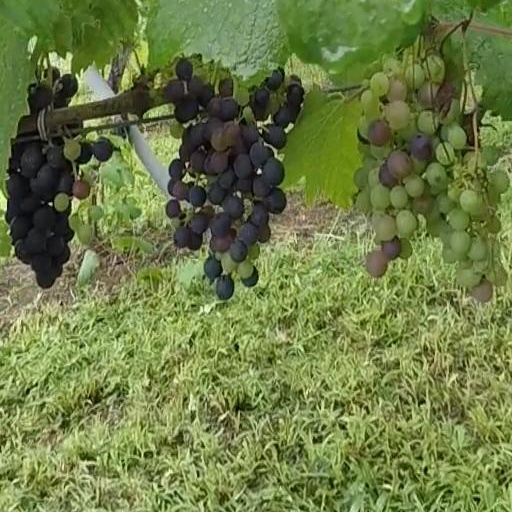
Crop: grape